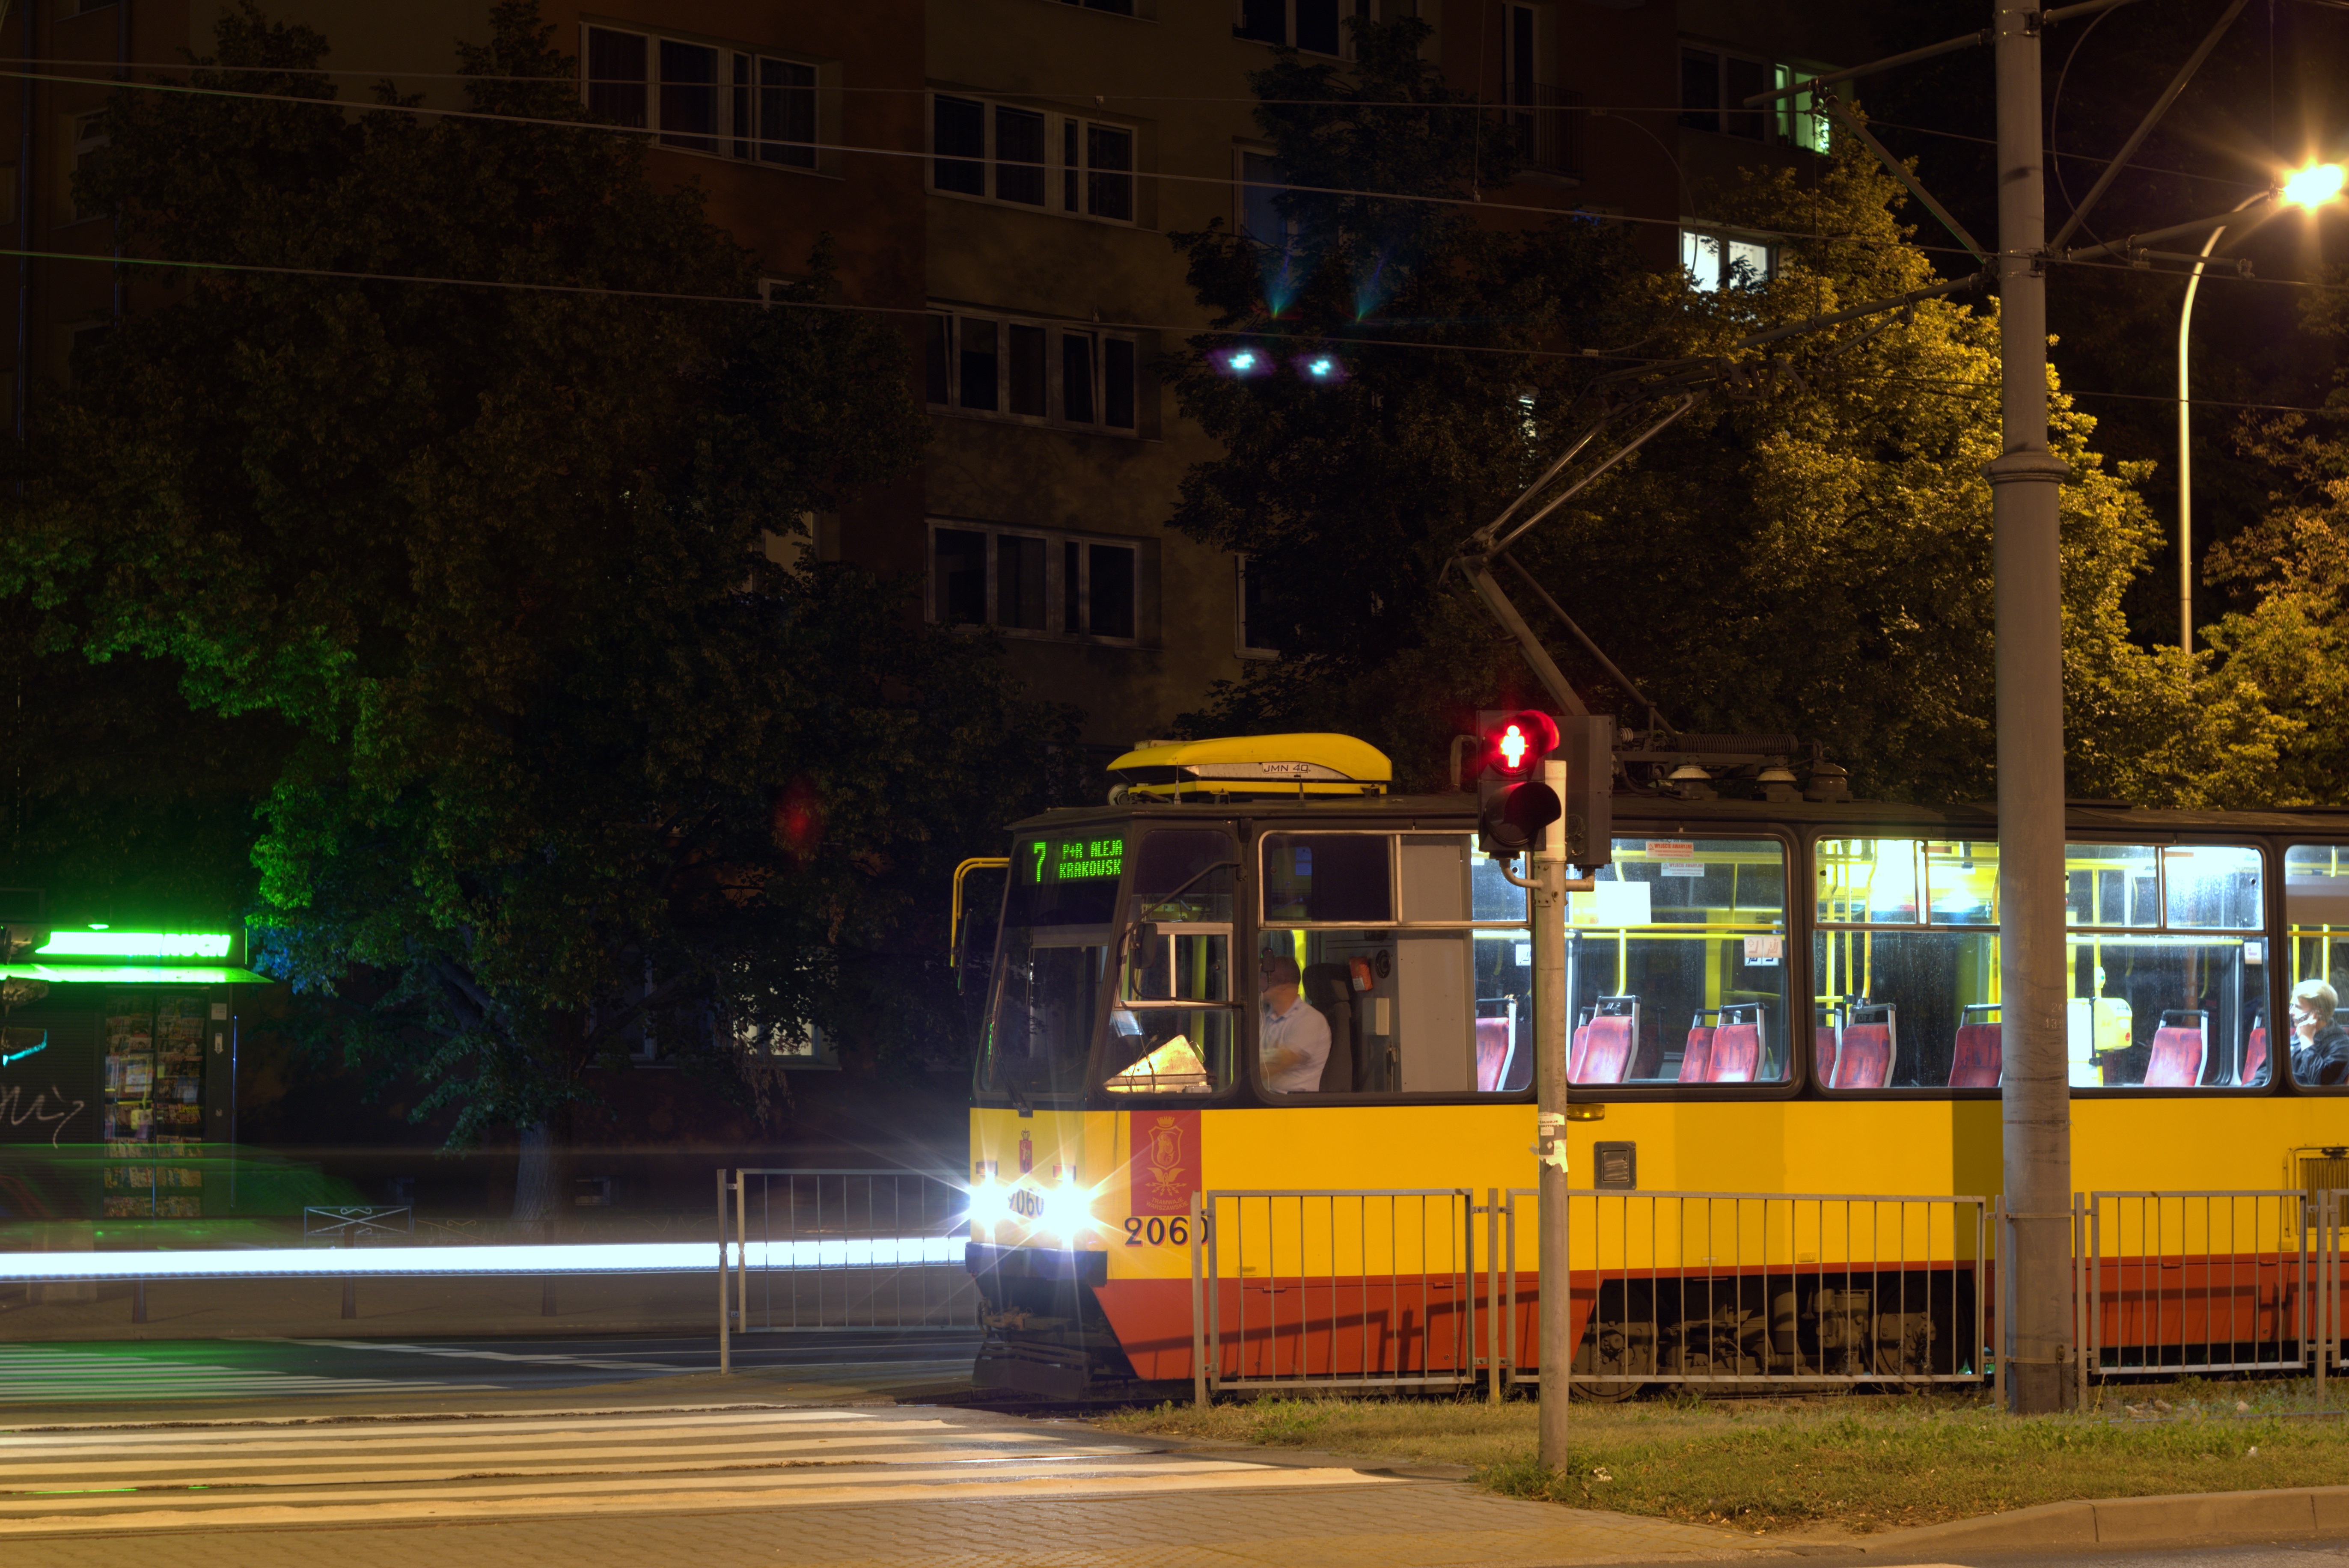
light, street, night, city, downtown, travel, tram, transport, evening, red, vehicle, horse, communication, yellow, cable car, lighting, public transport, package, tracks, flash, rails, way, stop, tramway, traction, warsaw, passenger, night life, agglomeration, the vehicle, the intersection, land vehicle, metropolitan area